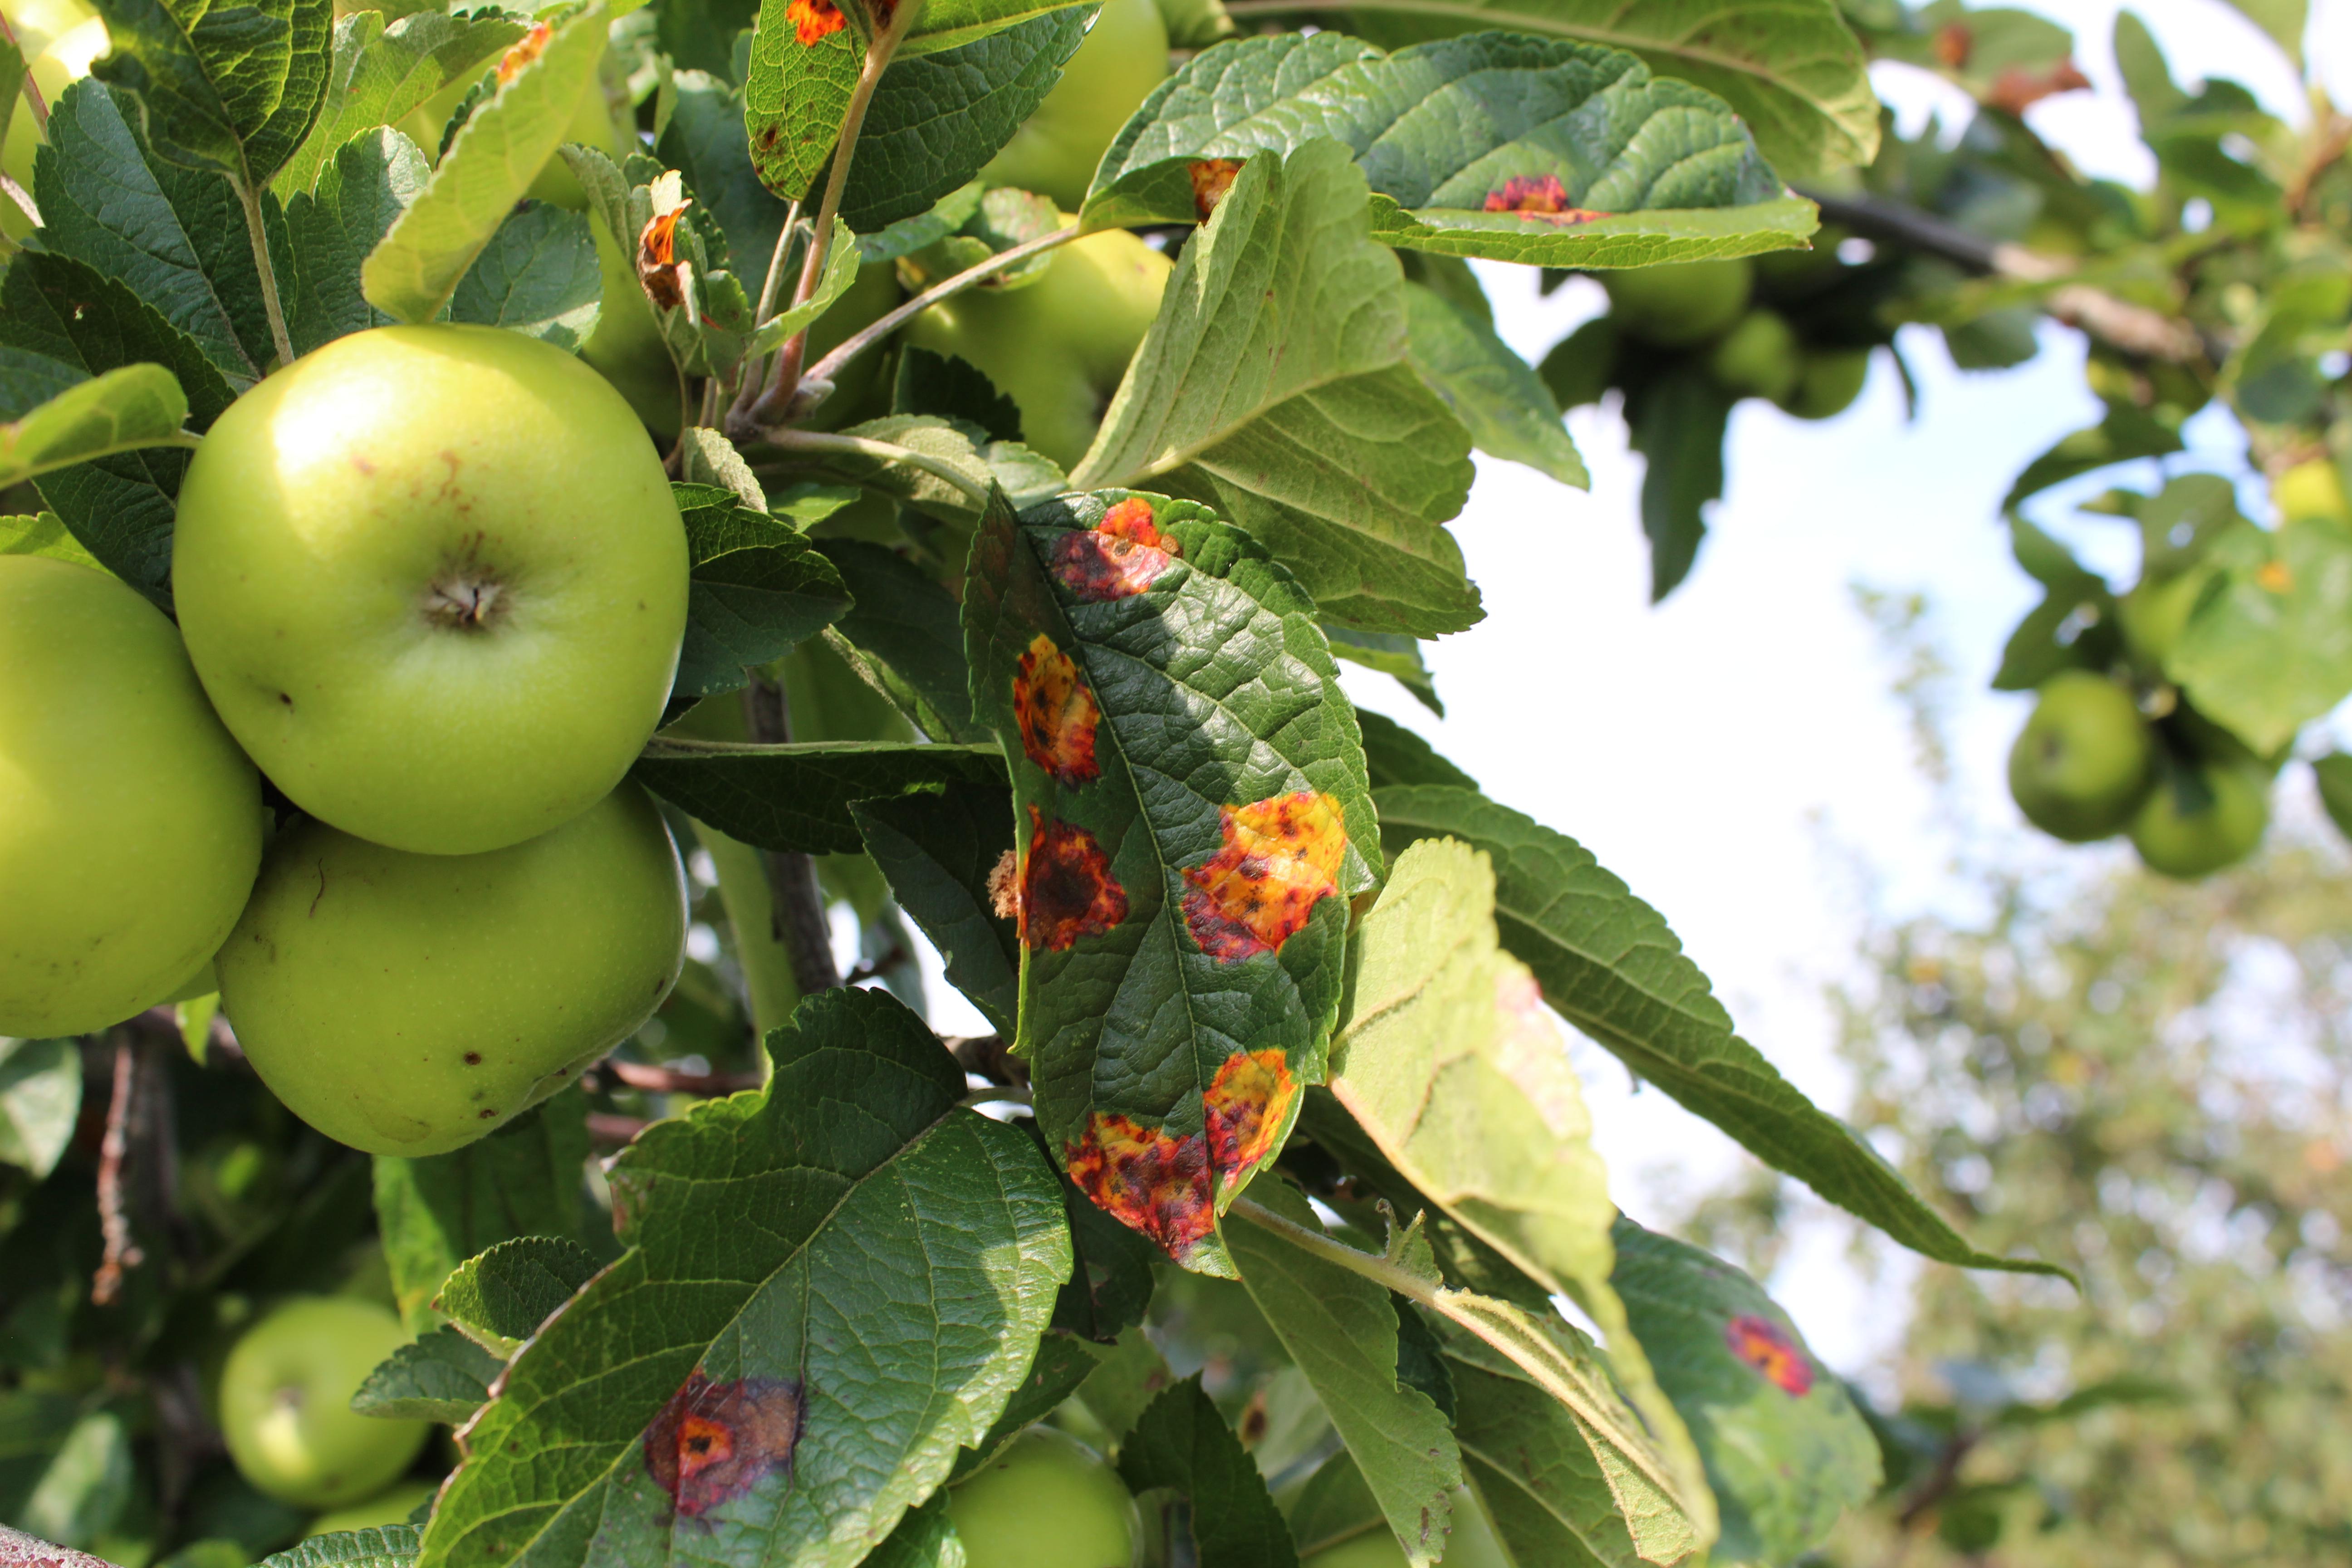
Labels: rust